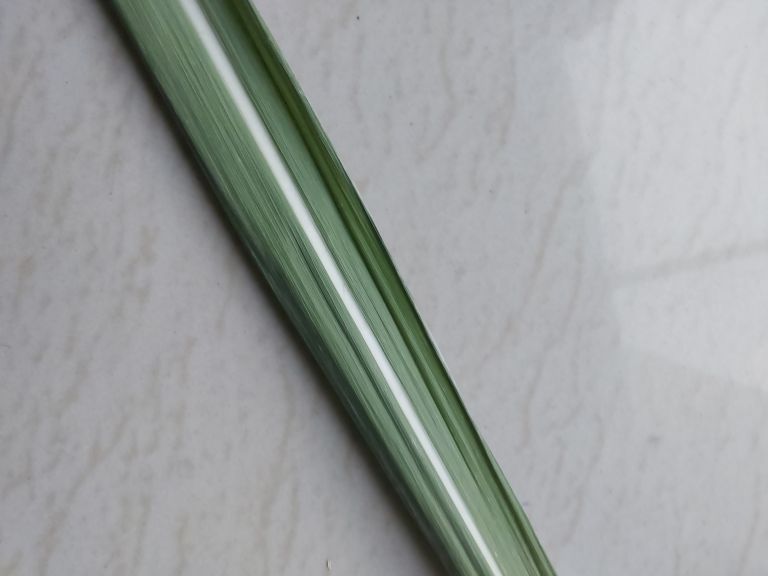
Label: Viral Disease